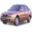
Label: automobile